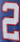
Number: 2